Frederick Armbruster Cottage

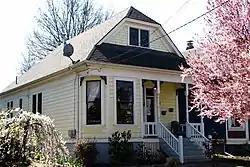
The Armbruster Cottage in 2009

The Frederick Armbruster Cottage is a historic residence located in the Eliot neighborhood of Portland, Oregon, United States. Built in 1898, it is a locally-important example of the application of the Queen Anne style to simple housing for the European immigrant and working class families that flowed into the neighborhood during the 1880s to early 1900s. The German American Armbruster family operated a pretzel baking business from the back yard for nearly 30 years.